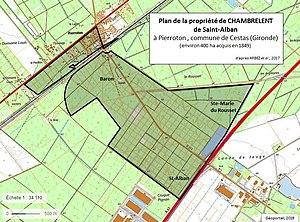
Propriété Chambrelent
Jules François Hilaire Chambrelent né le 17 février 1817 à Saint-Pierre en Martinique et mort le 13 novembre 1893 à Paris, est un ingénieur des Ponts et Chaussées réputé selon la tradition avoir été le « père » de la forêt landaise et l'initiateur de la loi relative à l'assainissement et de mise en culture des Landes de Gascogne de 1857.